Peter van Hemert

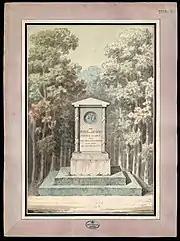
Peter van Hemmert's tomb on Assistens Cemetery

Peter van Hemert married twice. His first wife was Charlotte Fabritius, (2 December 1745 - 17 October 1766), a daughter of Just Fabritius (1703–66) and Elisabeth Mariane de Bruguier (1709–76). They were married on 3 August 1763 in the French Reformed Church. His second wife was Agathe Hooglant (5 January 1746 - 11 November 1823), a daughter of captain-lieutenant and later admiral Simon Hooglant (1712–89) and Marie Hooglandt (died 1754). They were married on 11 September 1767 in the German Reformed Church in Copenhagen.